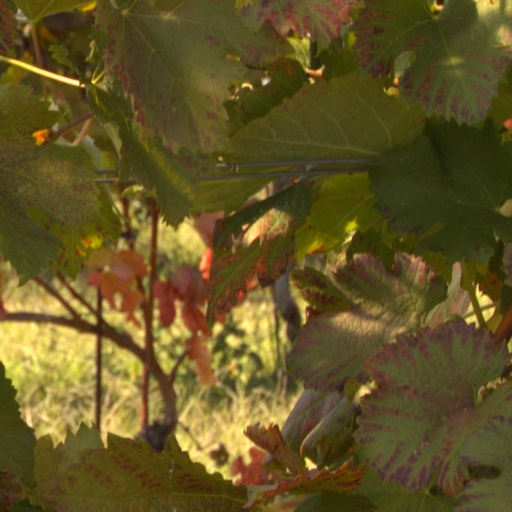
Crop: grape